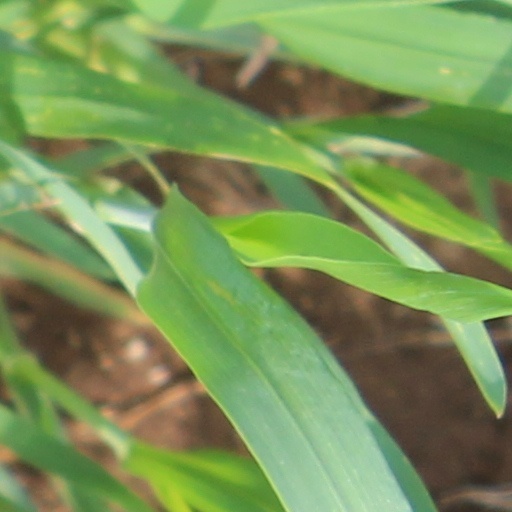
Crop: wheat